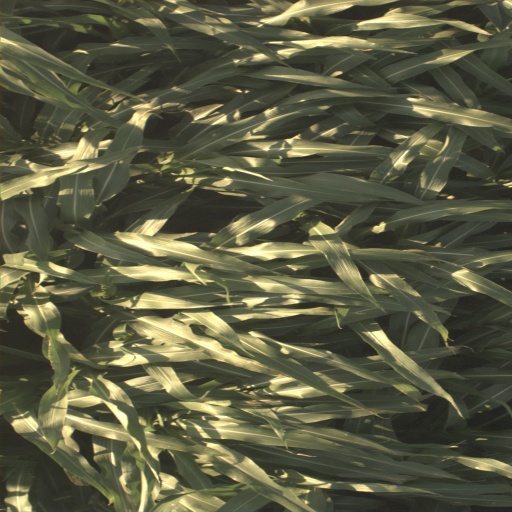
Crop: sorghum